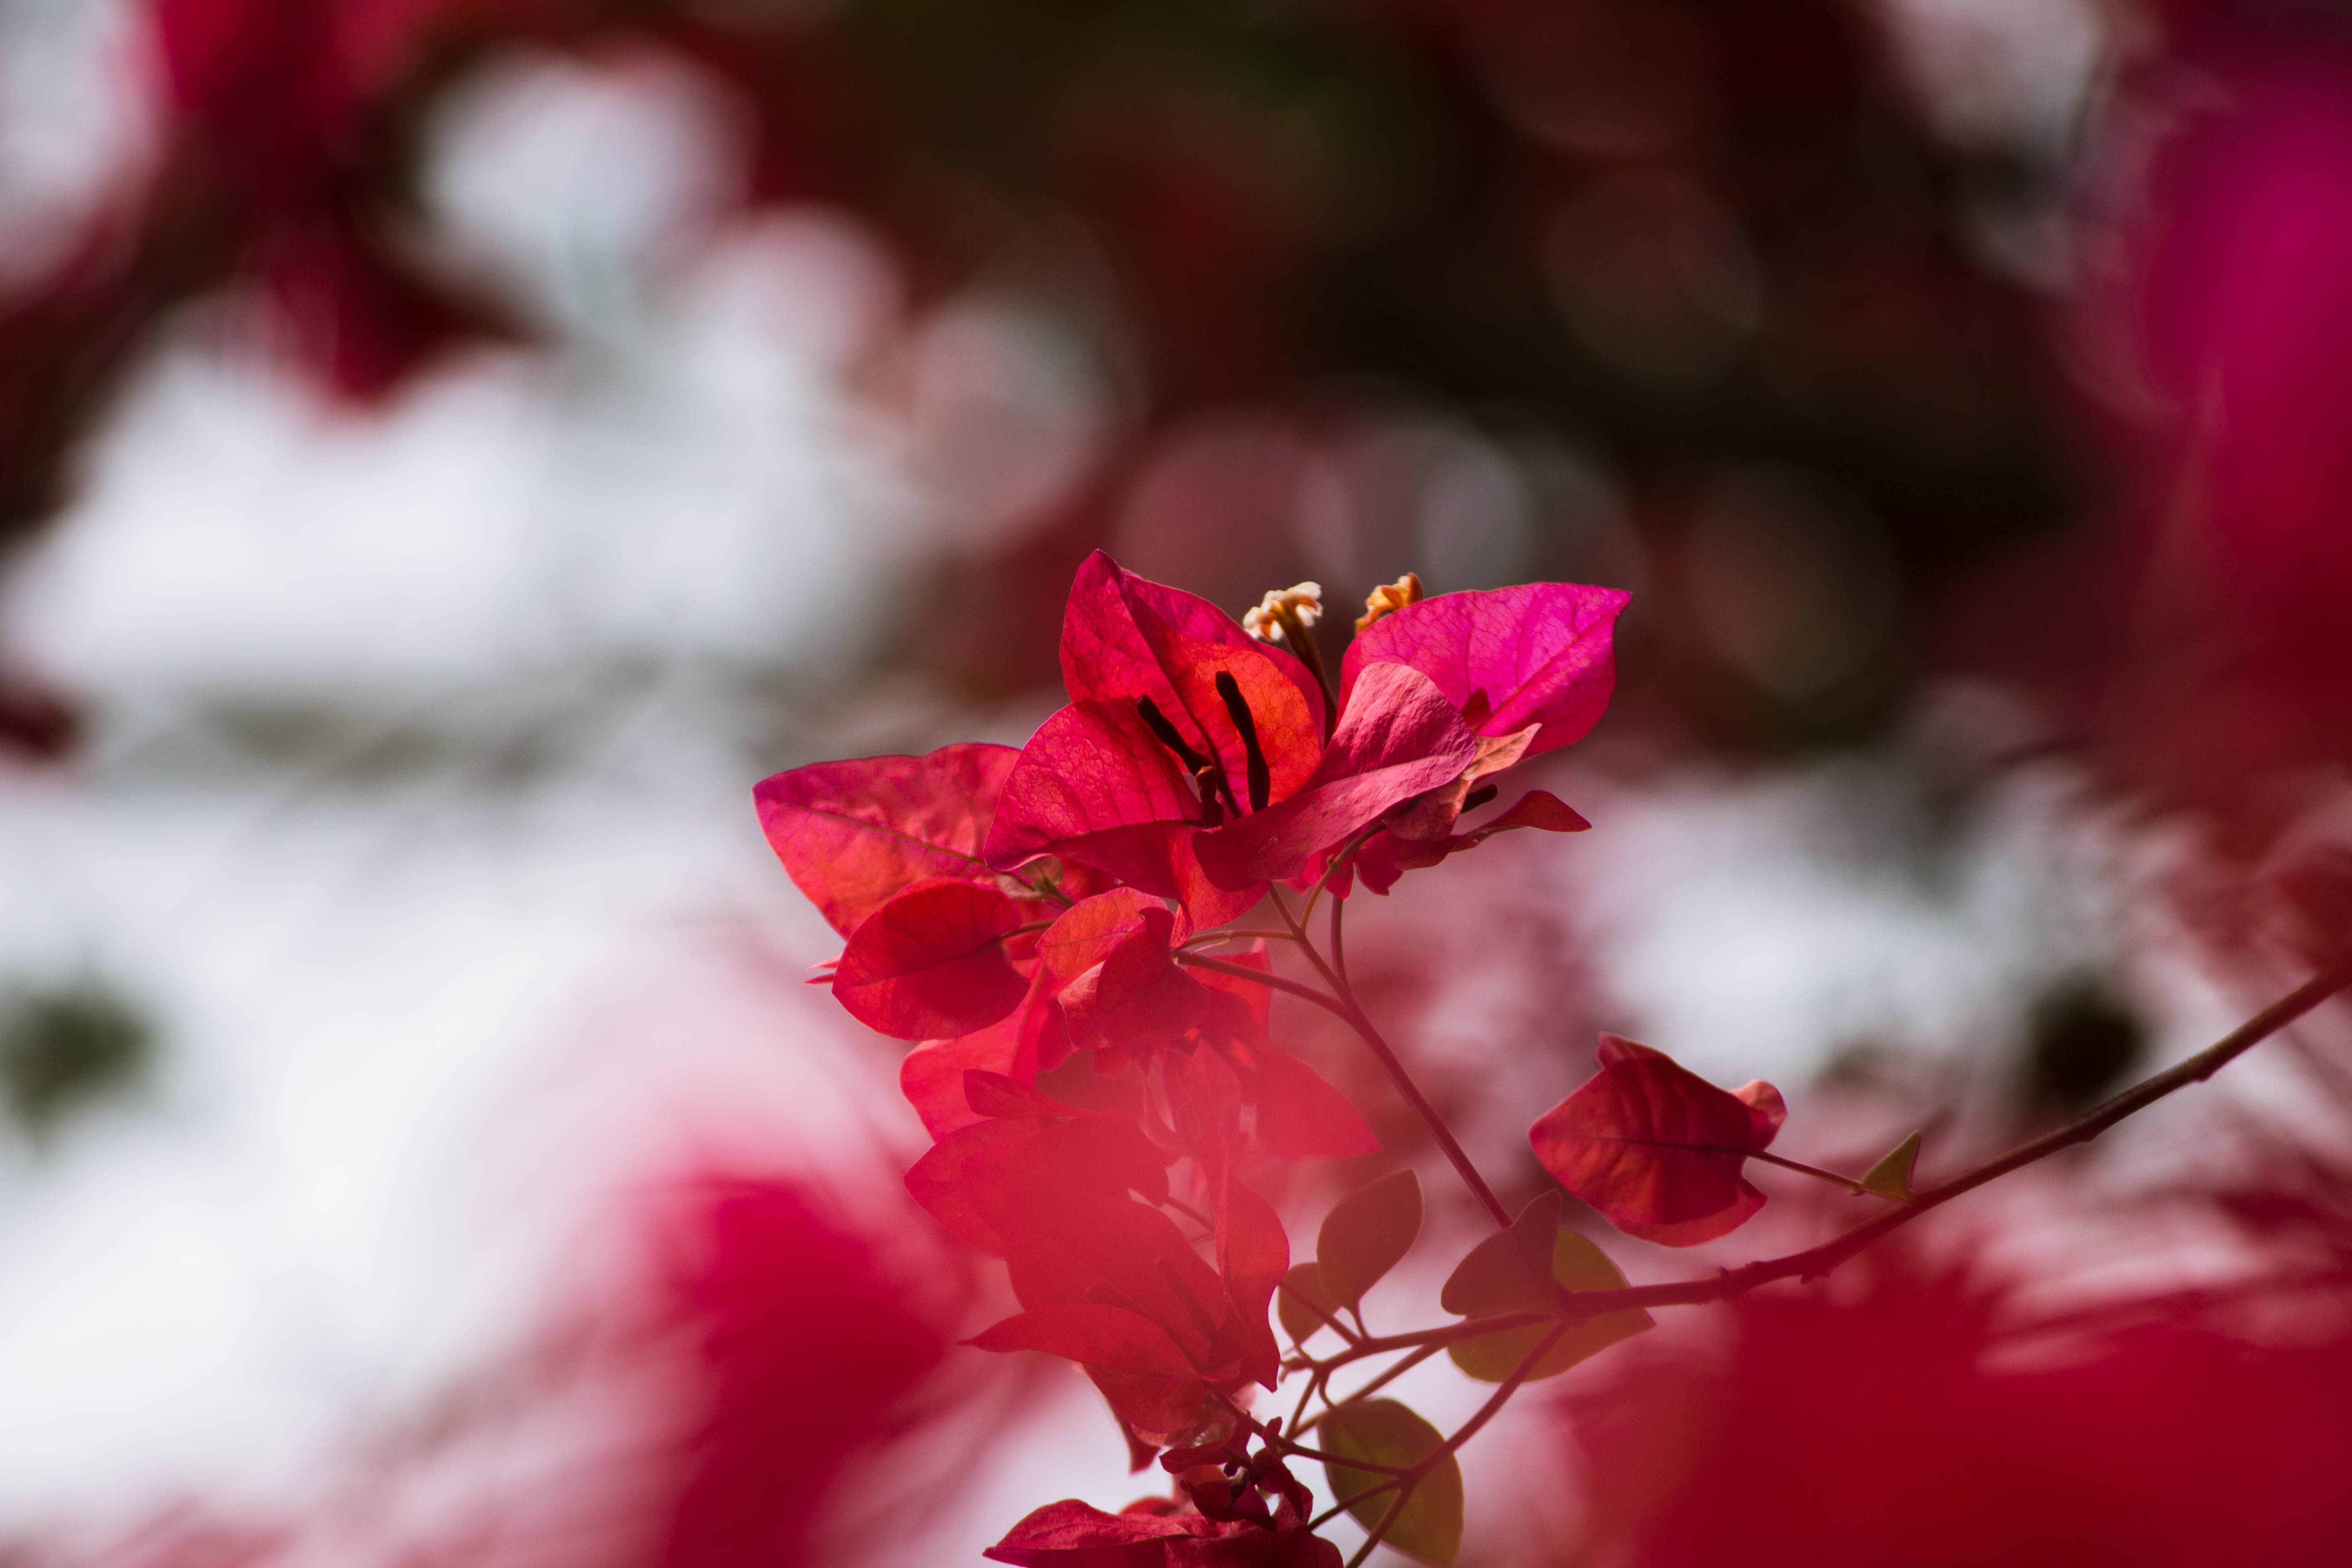
branch, blossom, plant, leaf, flower, petal, spring, red, color, autumn, pink, flora, season, cherry blossom, close up, shrub, macro photography, flowering plant, woody plant, land plant